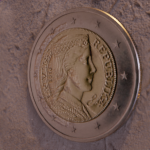
Coin value: 2euro
Country: lv
Edition: standard